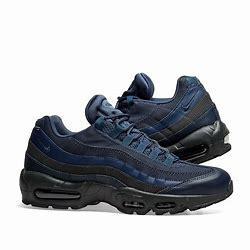
Brand: Nike
Model: Air Max 95 Essential